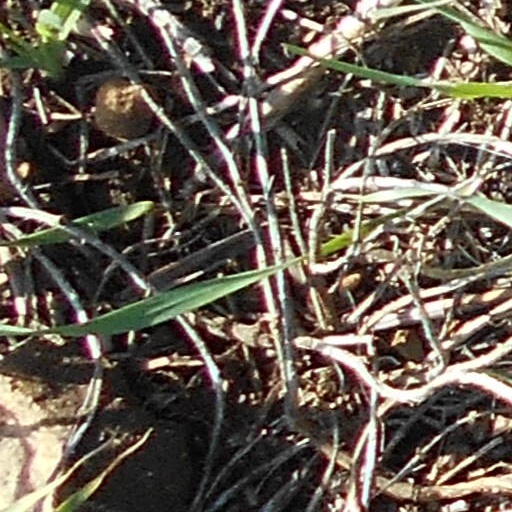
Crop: wheat